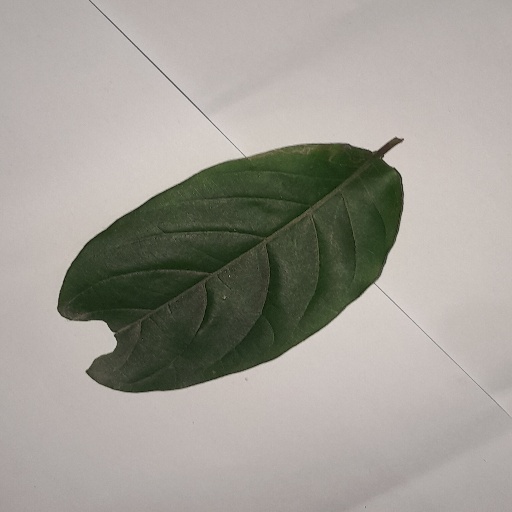
Species: HariTaki
Leaf condition: Shot Hole